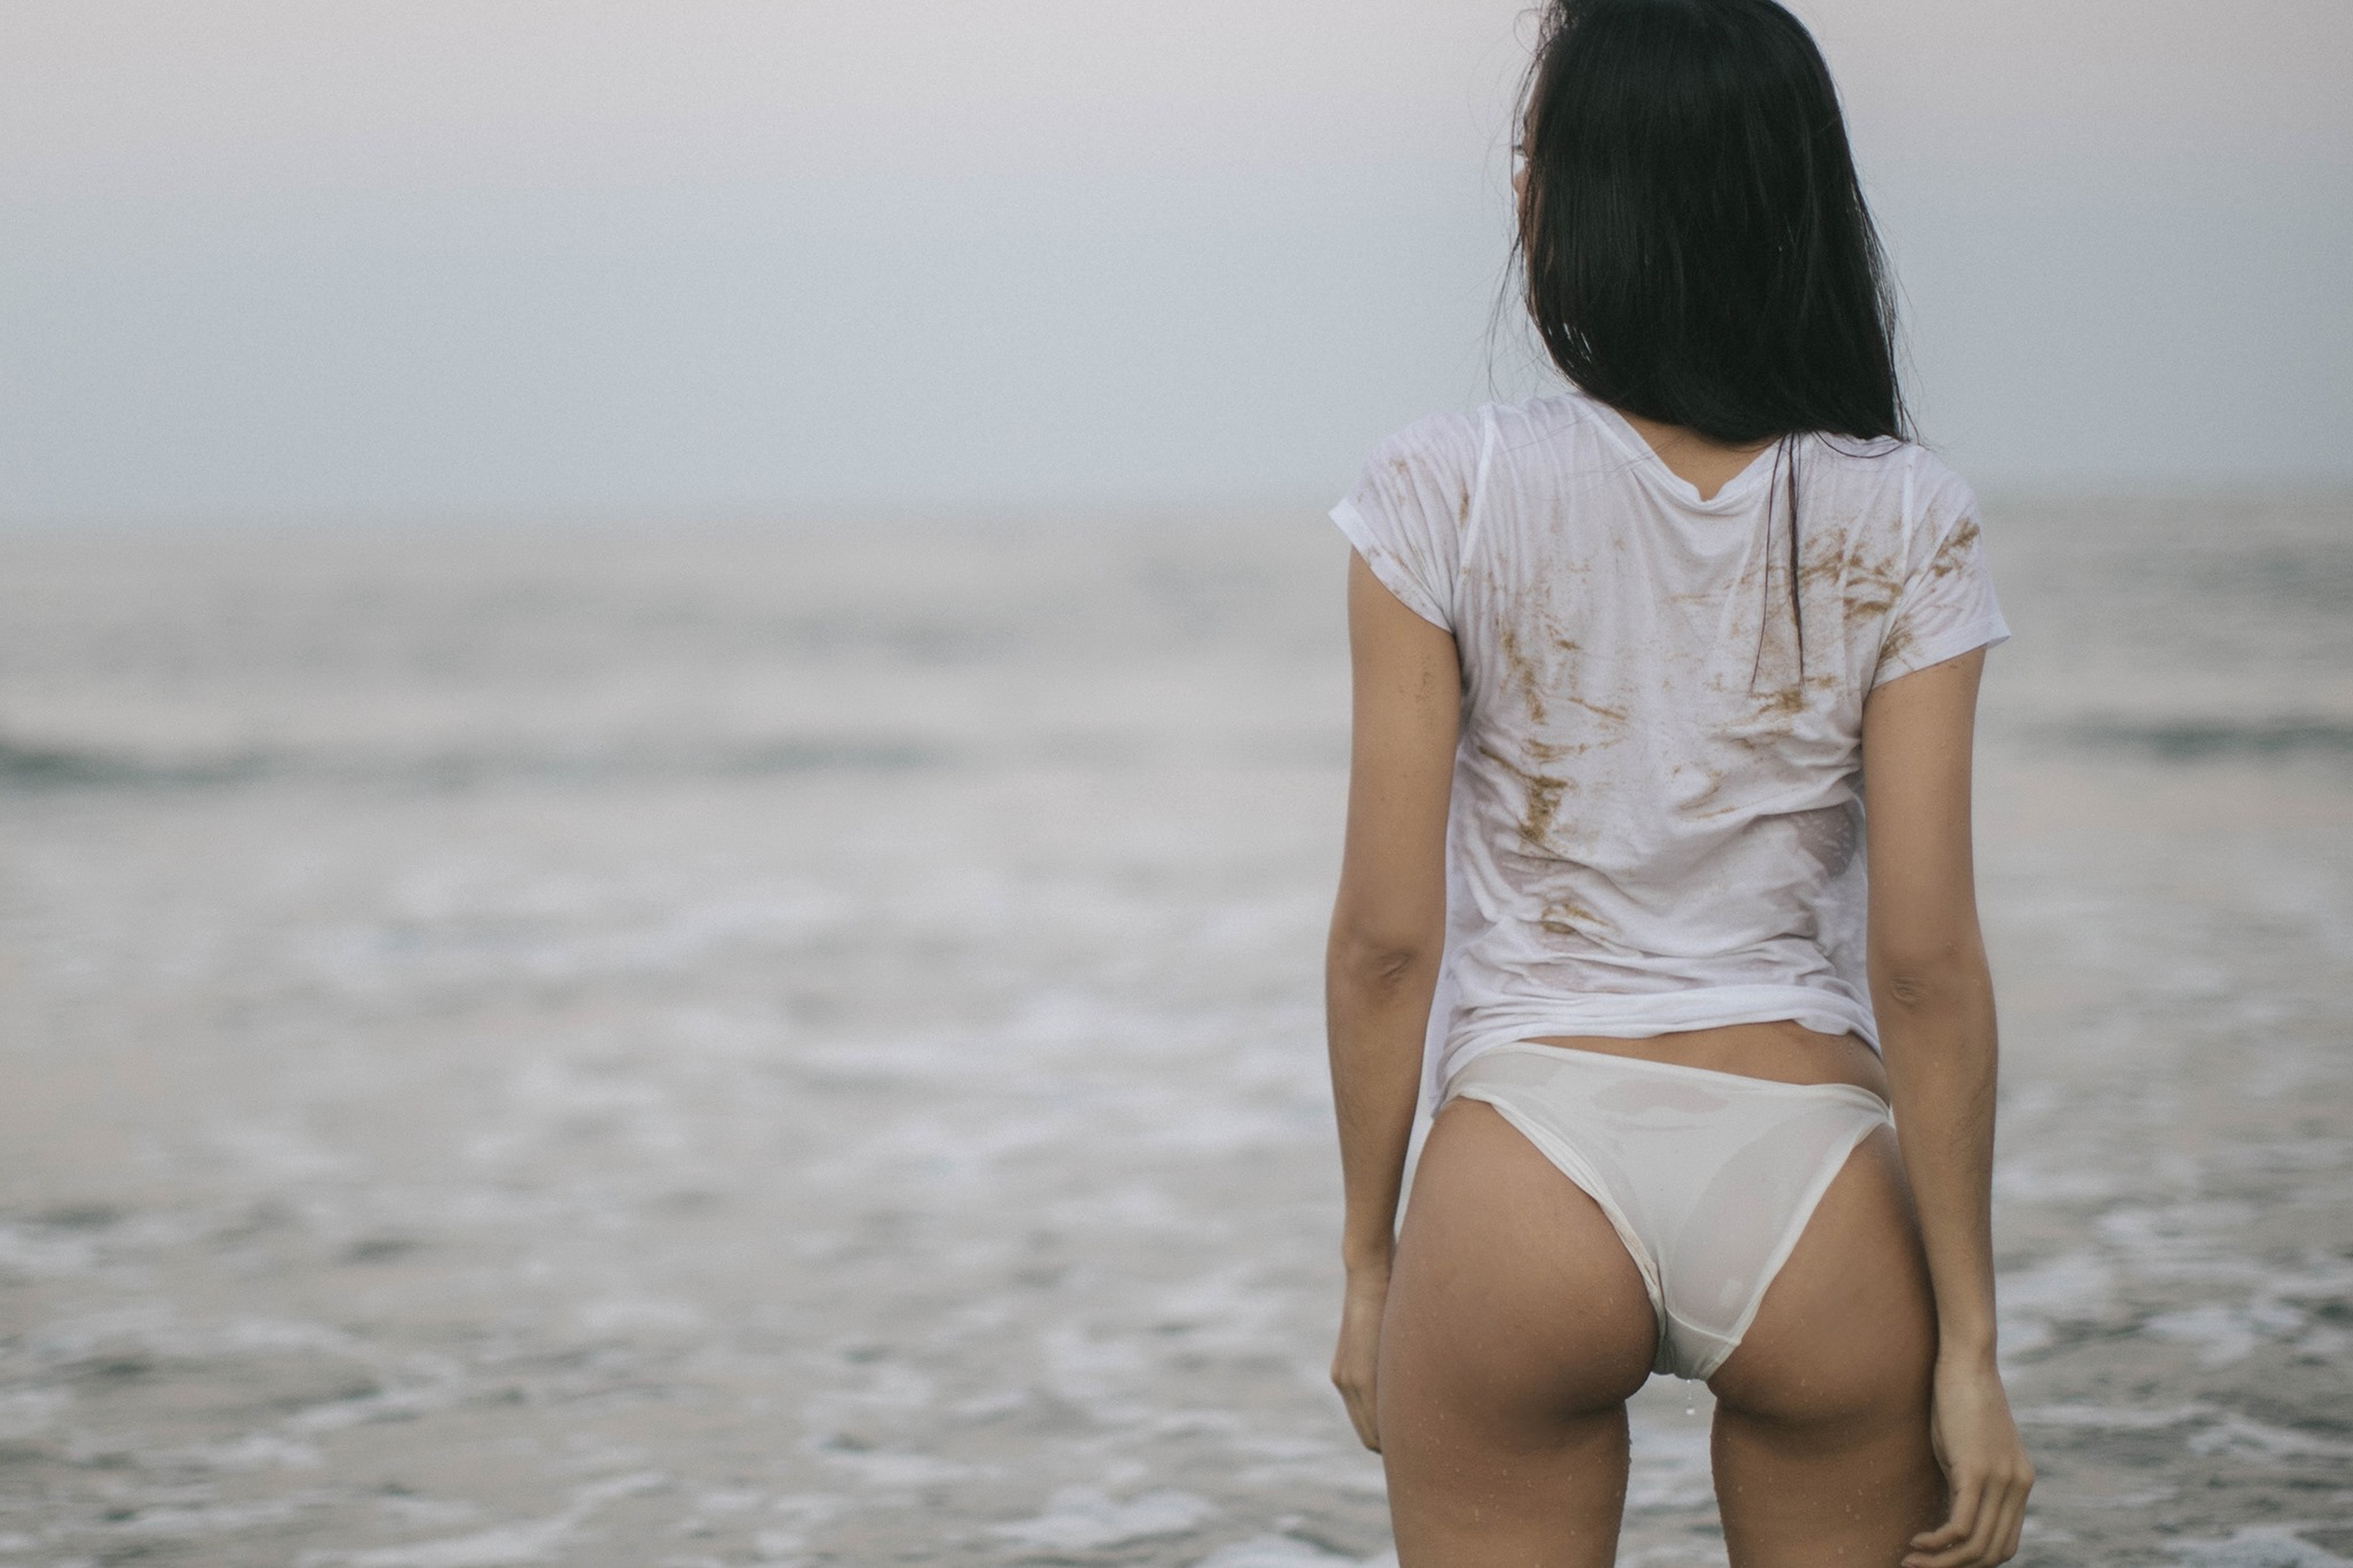
girl, woman, asian, cute, white, photograph, clothing, beach, beauty, sea, skin, bikini, summer, vacation, leg, fun, swimwear, photography, black hair, sand, thigh, model, undergarment, ocean, lingerie, coast, photo shoot, long hair, back, human leg